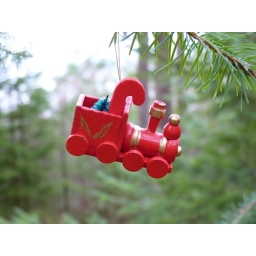
went for a walk in the woods at my house and found a tree decorated for christmas